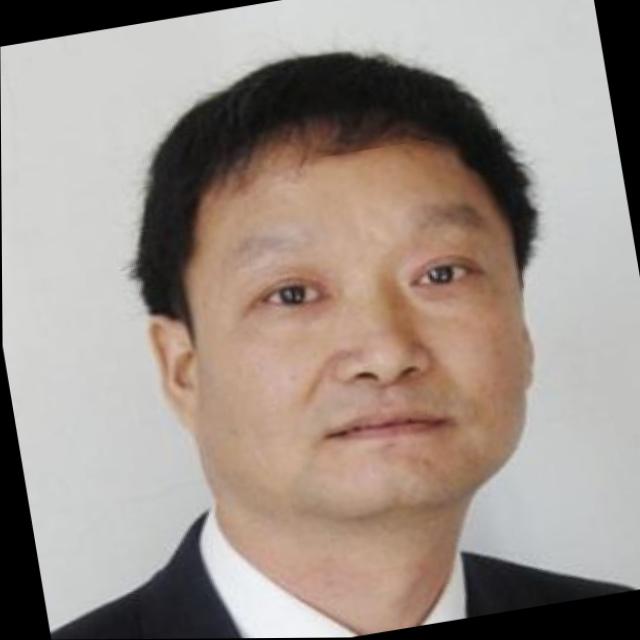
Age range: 45-64